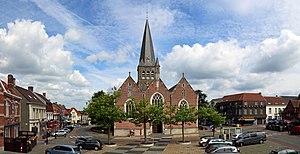
Zomergem (province de Flandre Orientale, Belgique)
Zomergem est une ancienne commune néerlandophone de Belgique située en Région flamande, dans la province de Flandre-Orientale.